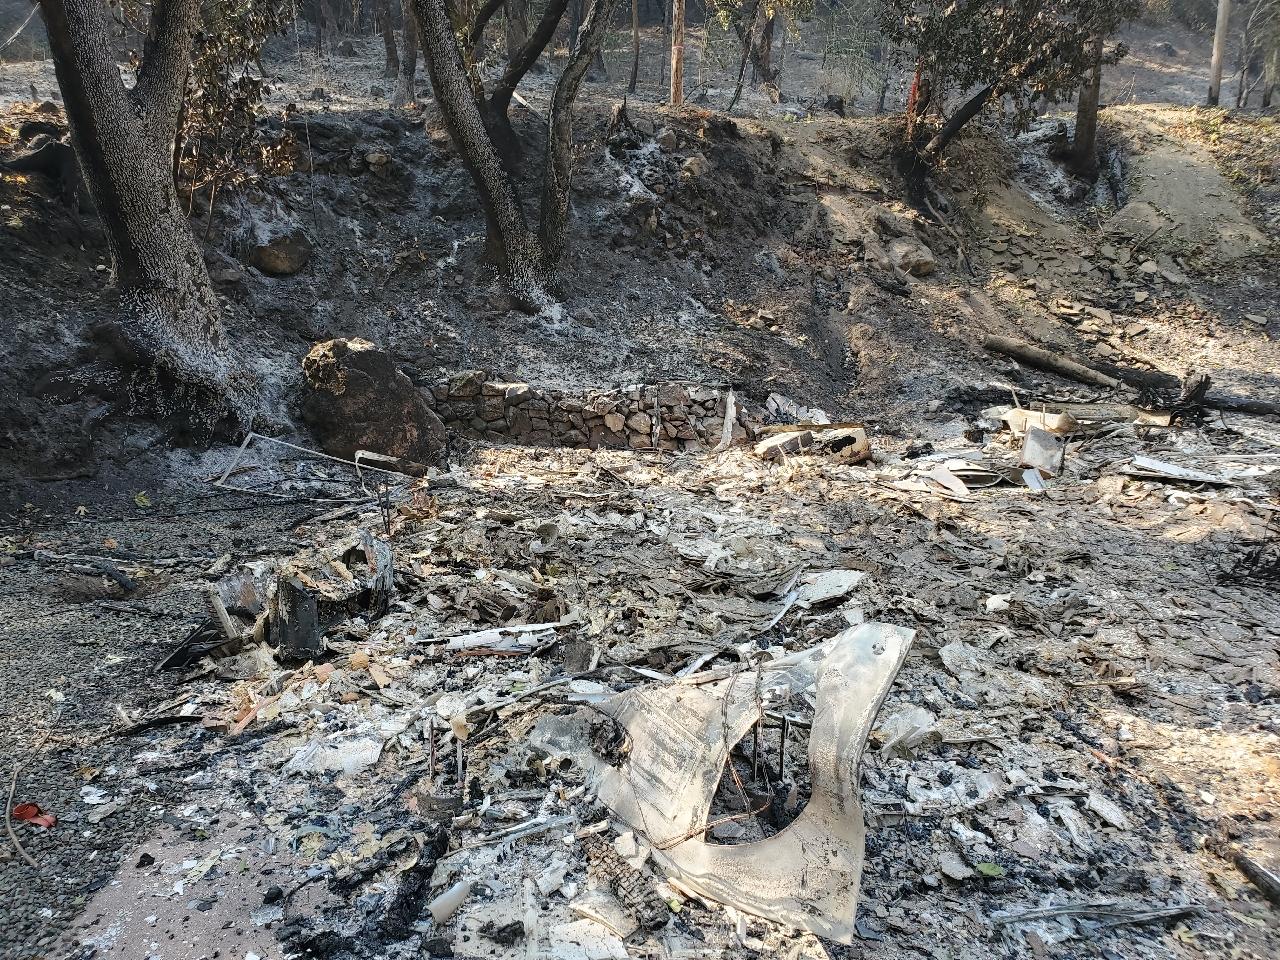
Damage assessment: destroyed